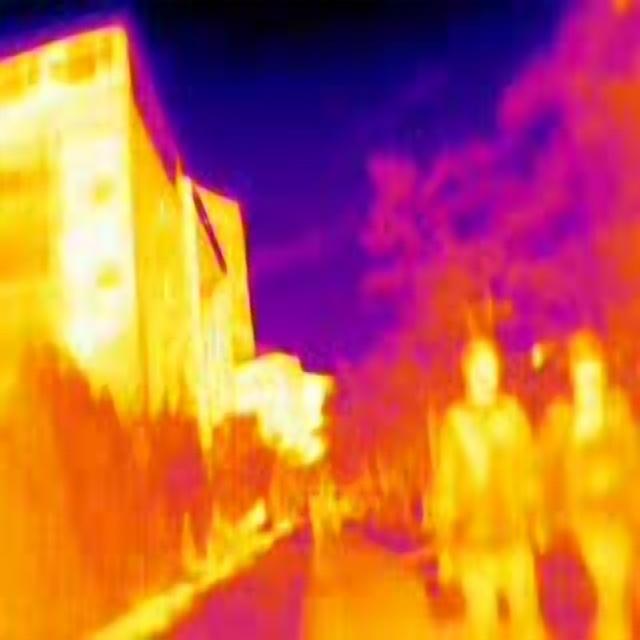
Detected objects:
label: person
label: person